Yumemino Station

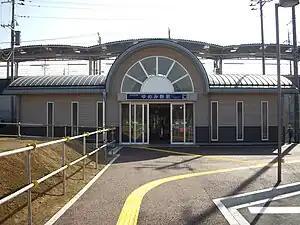
The station in March 2011

is a passenger railway station in the city of Toride, Ibaraki Prefecture, Japan operated by the private railway company Kantō Railway.